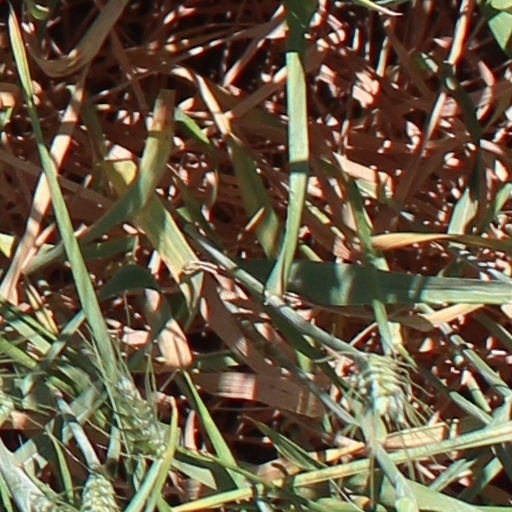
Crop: wheat